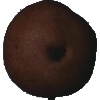
Label: pear_kaiser